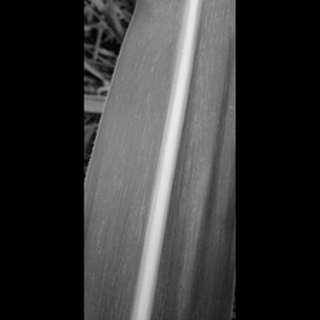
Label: sugarcane_mosaic